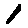
Label: 1